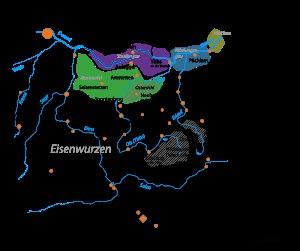
Le Mostviertel est une région correspondant au quart sud-ouest de la Basse-Autriche, d'une superficie de 5 500 km². Au nord, il est bordé par le Danube, au sud et à l'ouest par la Styrie et la Haute-Autriche, et à l'est par le Wienerwald.